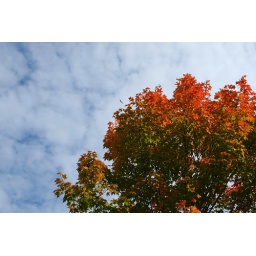
i really like this photo... the tree was so large it was overwhelming. and the bird soaring above it was an added bonus.